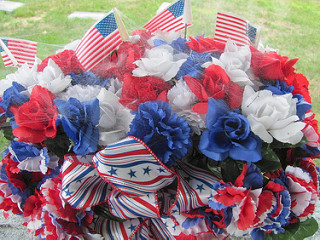
Flower: rose